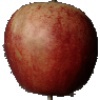
Label: red_apple